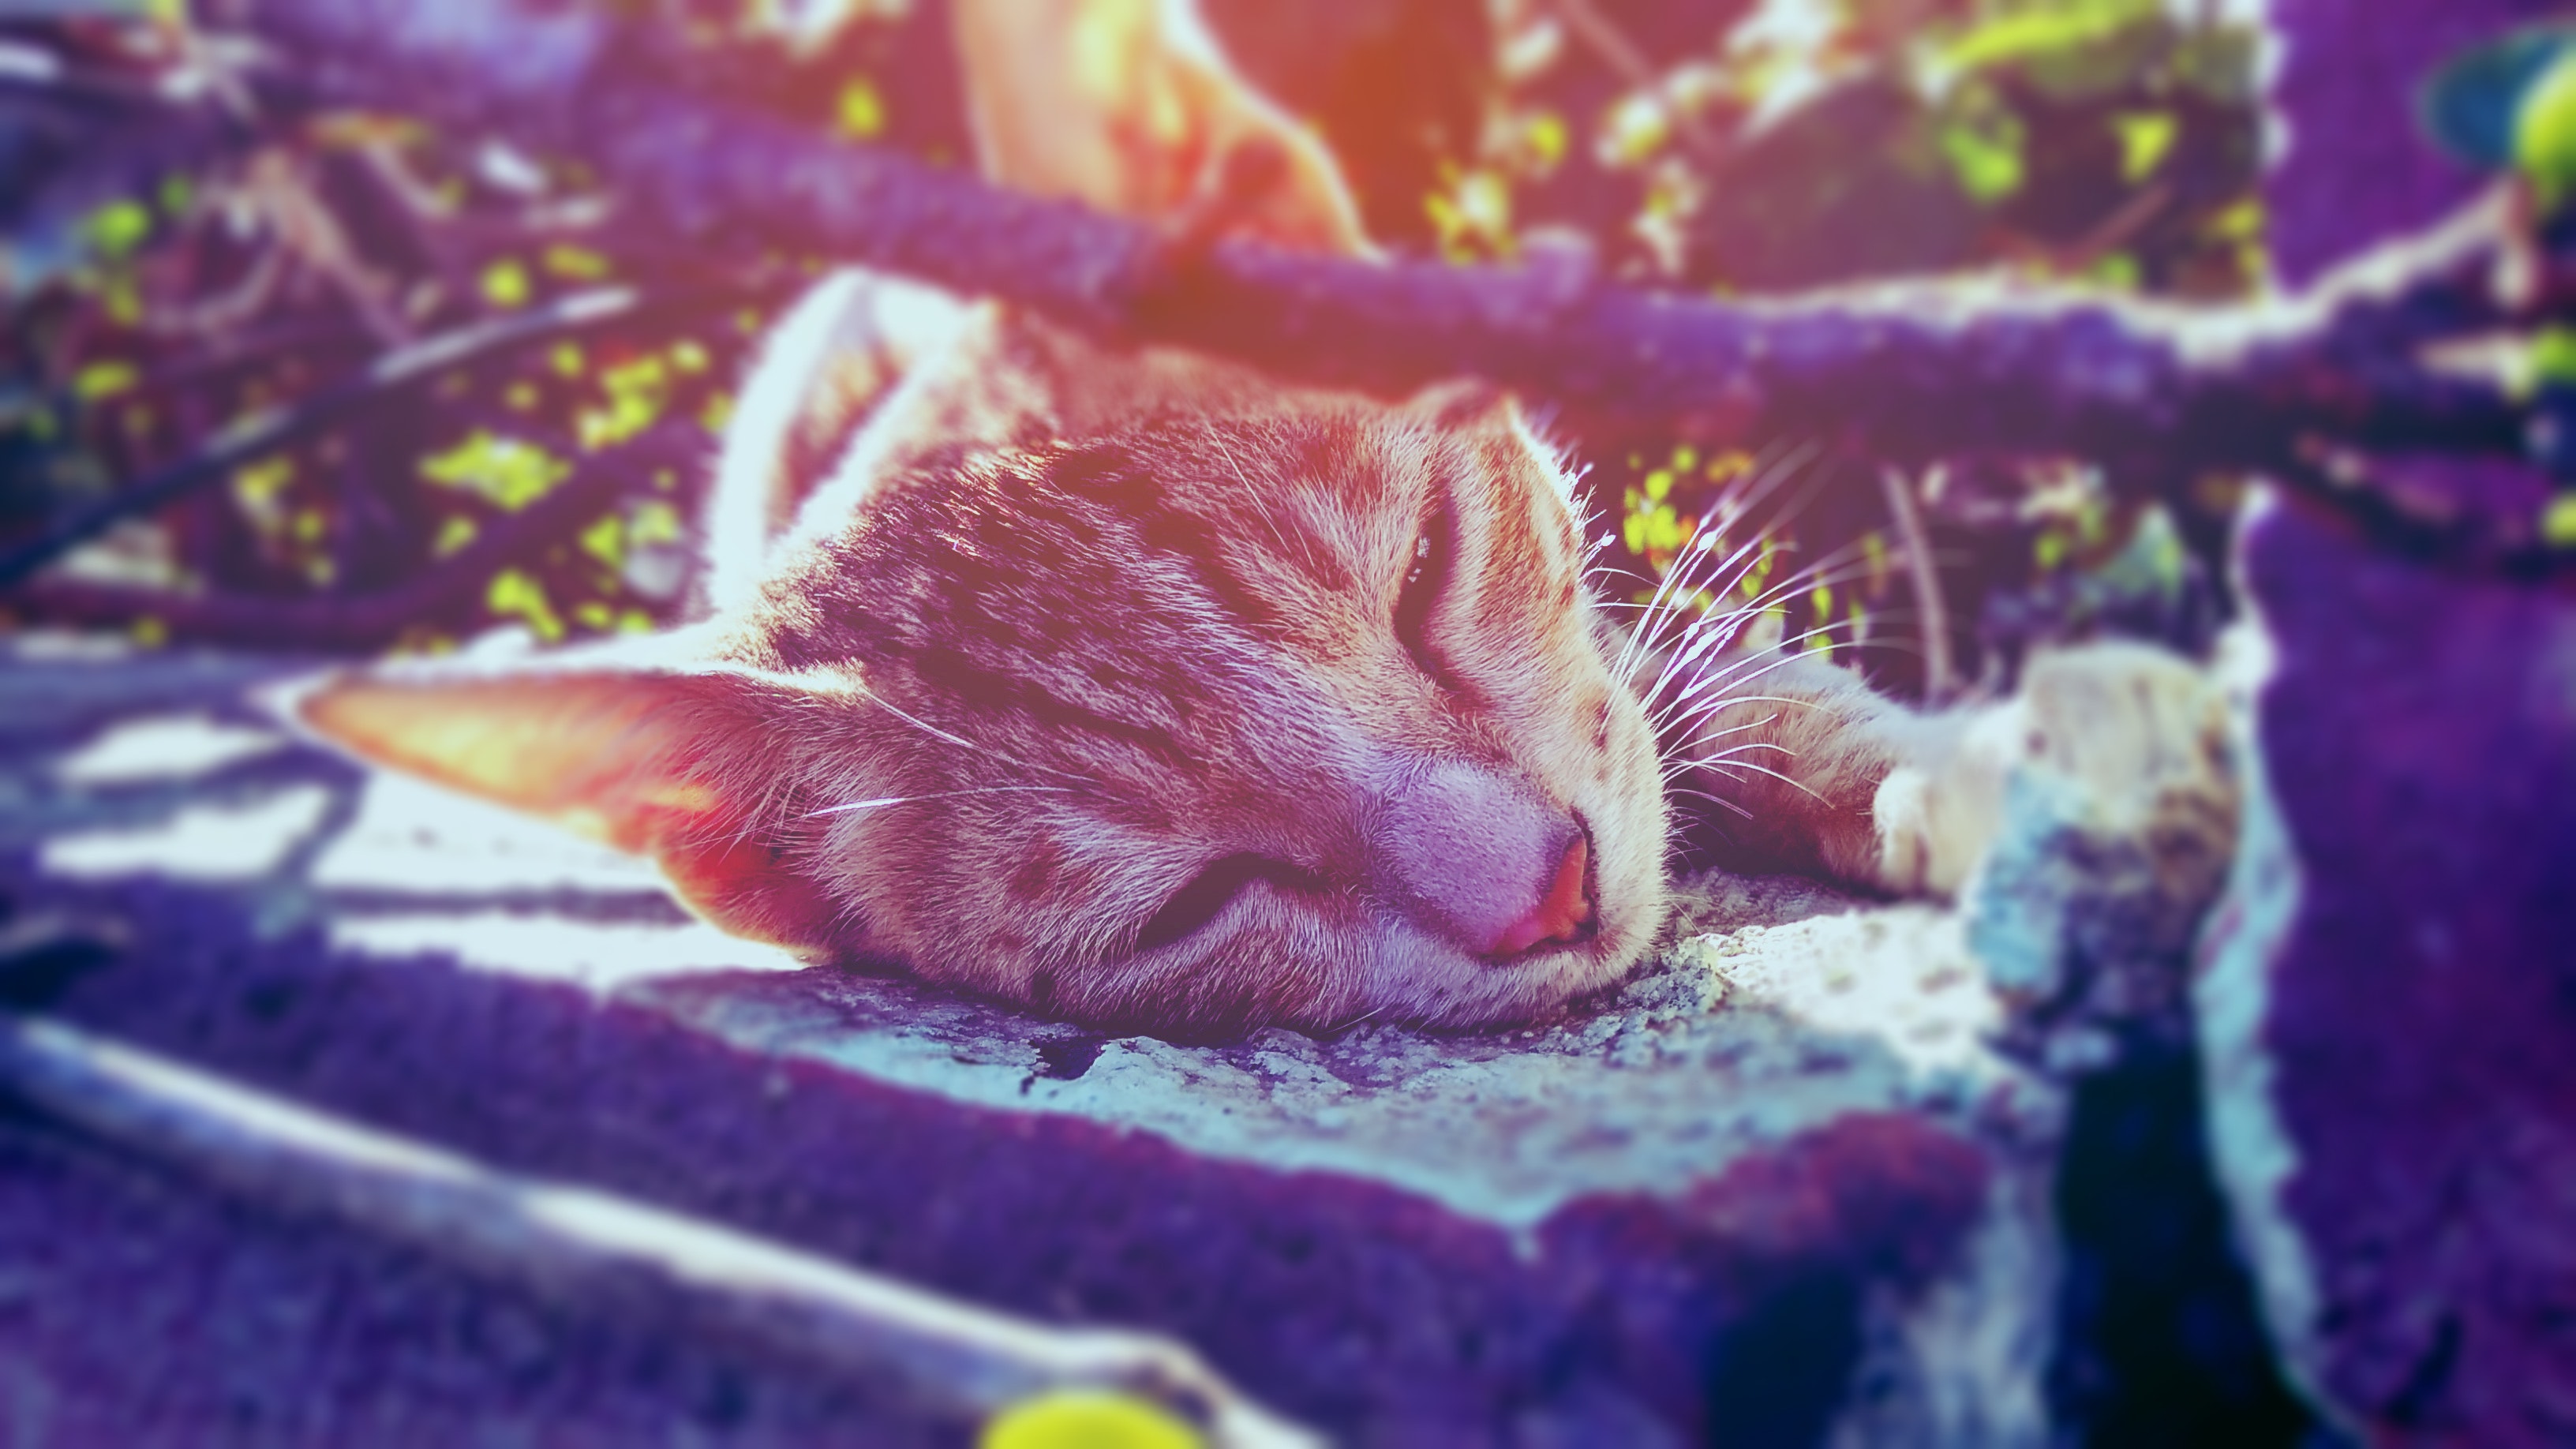
cat, small to medium sized cats, felidae, whiskers, kitten, leaf, organism, tabby cat, snout, close up, plant, fawn, nap, carnivore, flower, sleep, fur, macro photography